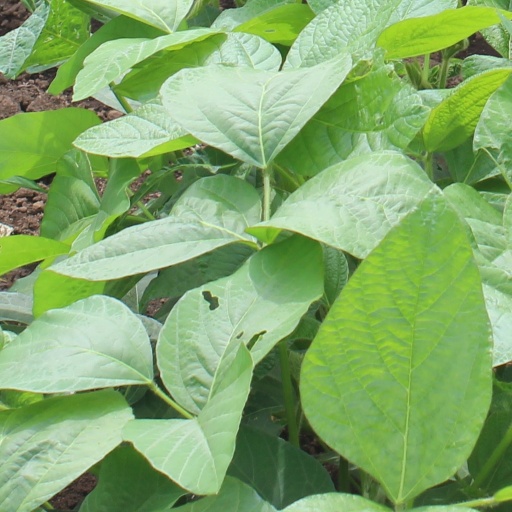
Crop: soybean